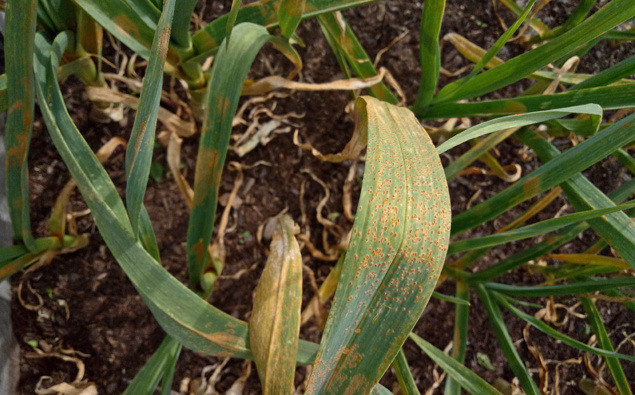
Plant: Garlic
Disease: garlic rust